Spotted hyena

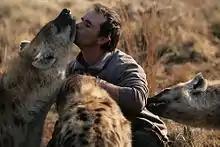
South African zoologist Kevin Richardson with captive spotted hyenas

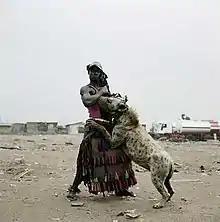
Captive hyena trained for performance in Nigeria

The spotted hyena has been hunted for its body parts for use in traditional medicine, for amusement, and for sport, though this is rare, as the species is generally not considered attractive. There is fossil evidence of humans in Middle Pleistocene Europe butchering and presumably consuming spotted hyenas. Such incidences are rare in modern Africa, where most tribes, even those known to eat unusual kinds of meat, generally despise hyena flesh.